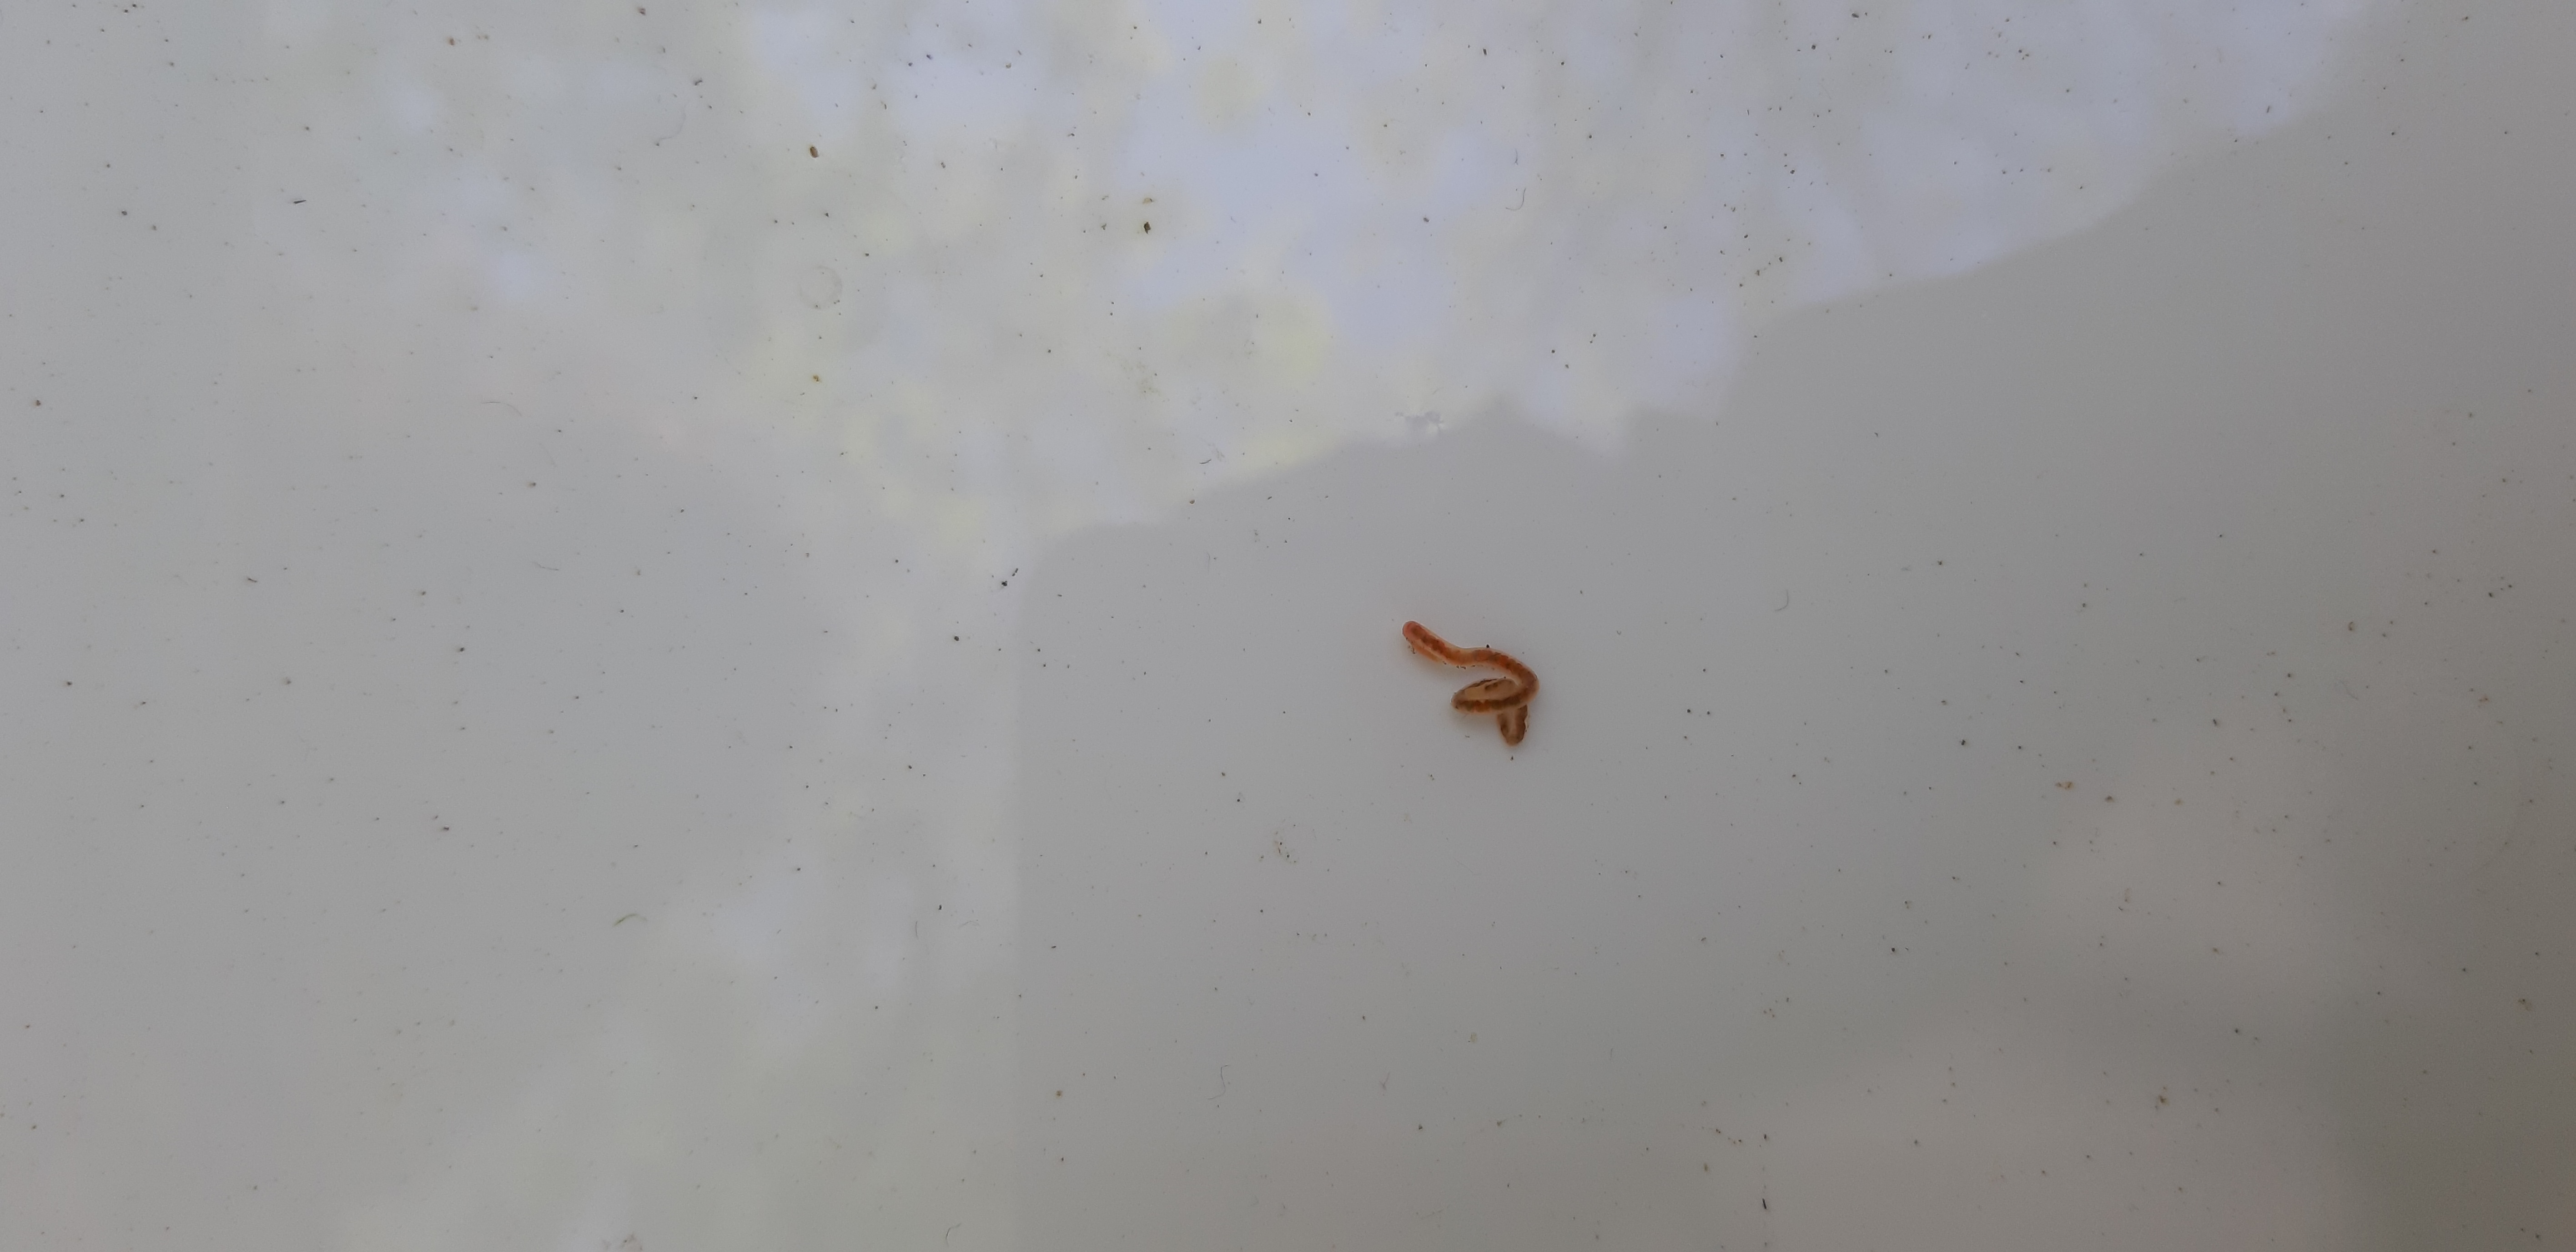
Macroinvertebrate group: worms